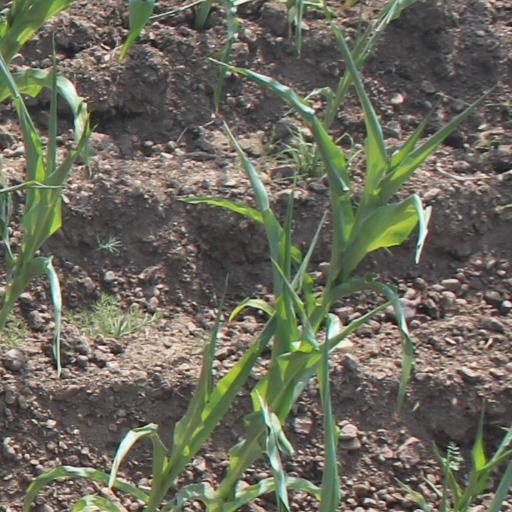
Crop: maize; corn